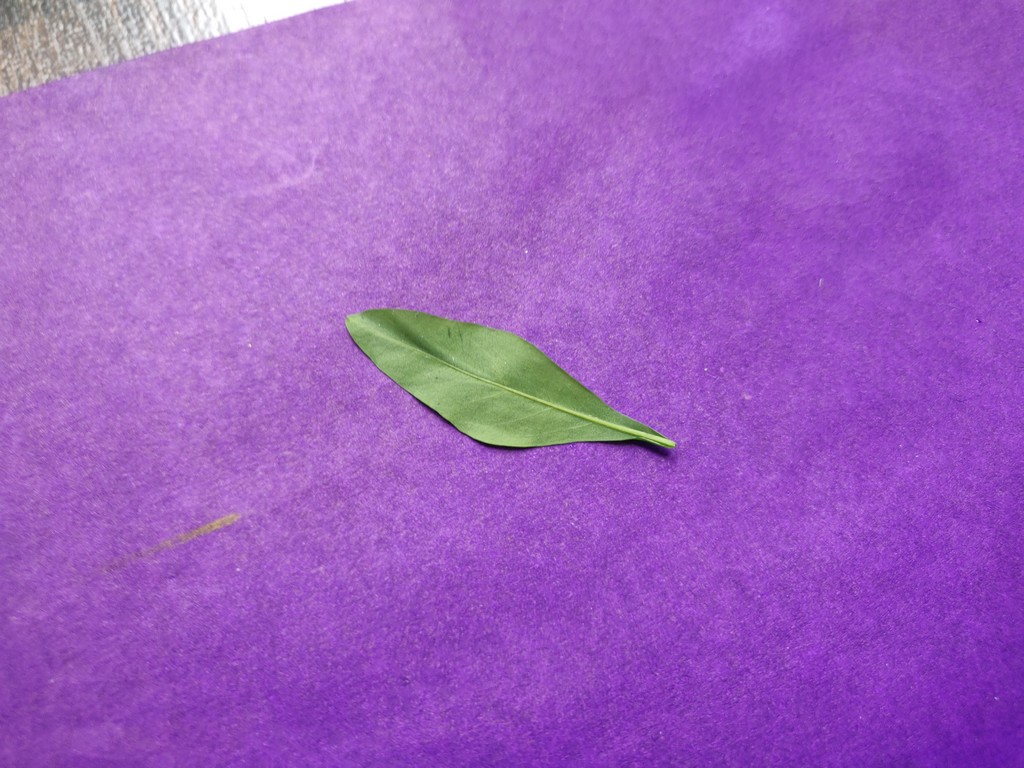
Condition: Healthy
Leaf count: single
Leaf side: back